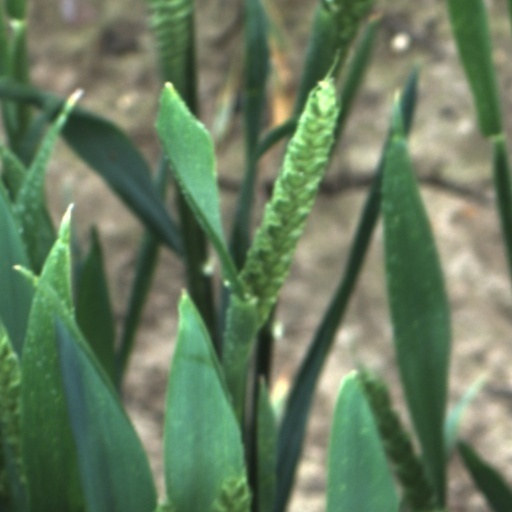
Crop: wheat